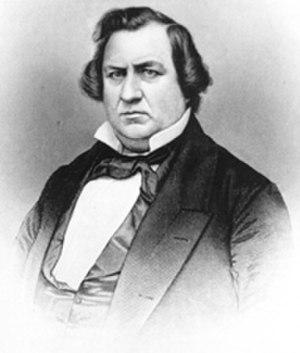
Herschel Vespasian Johnson est un homme politique américain, membre du Parti démocrate.
Cet article est une liste des candidats démocrates à la vice-présidence des États-Unis, de 1828 à nos jours.